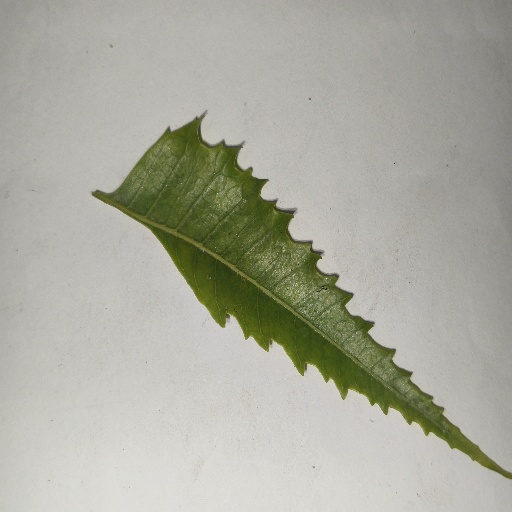
Species: Neem
Leaf condition: Yellow Leaf